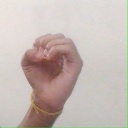
अक्षर: ऊ